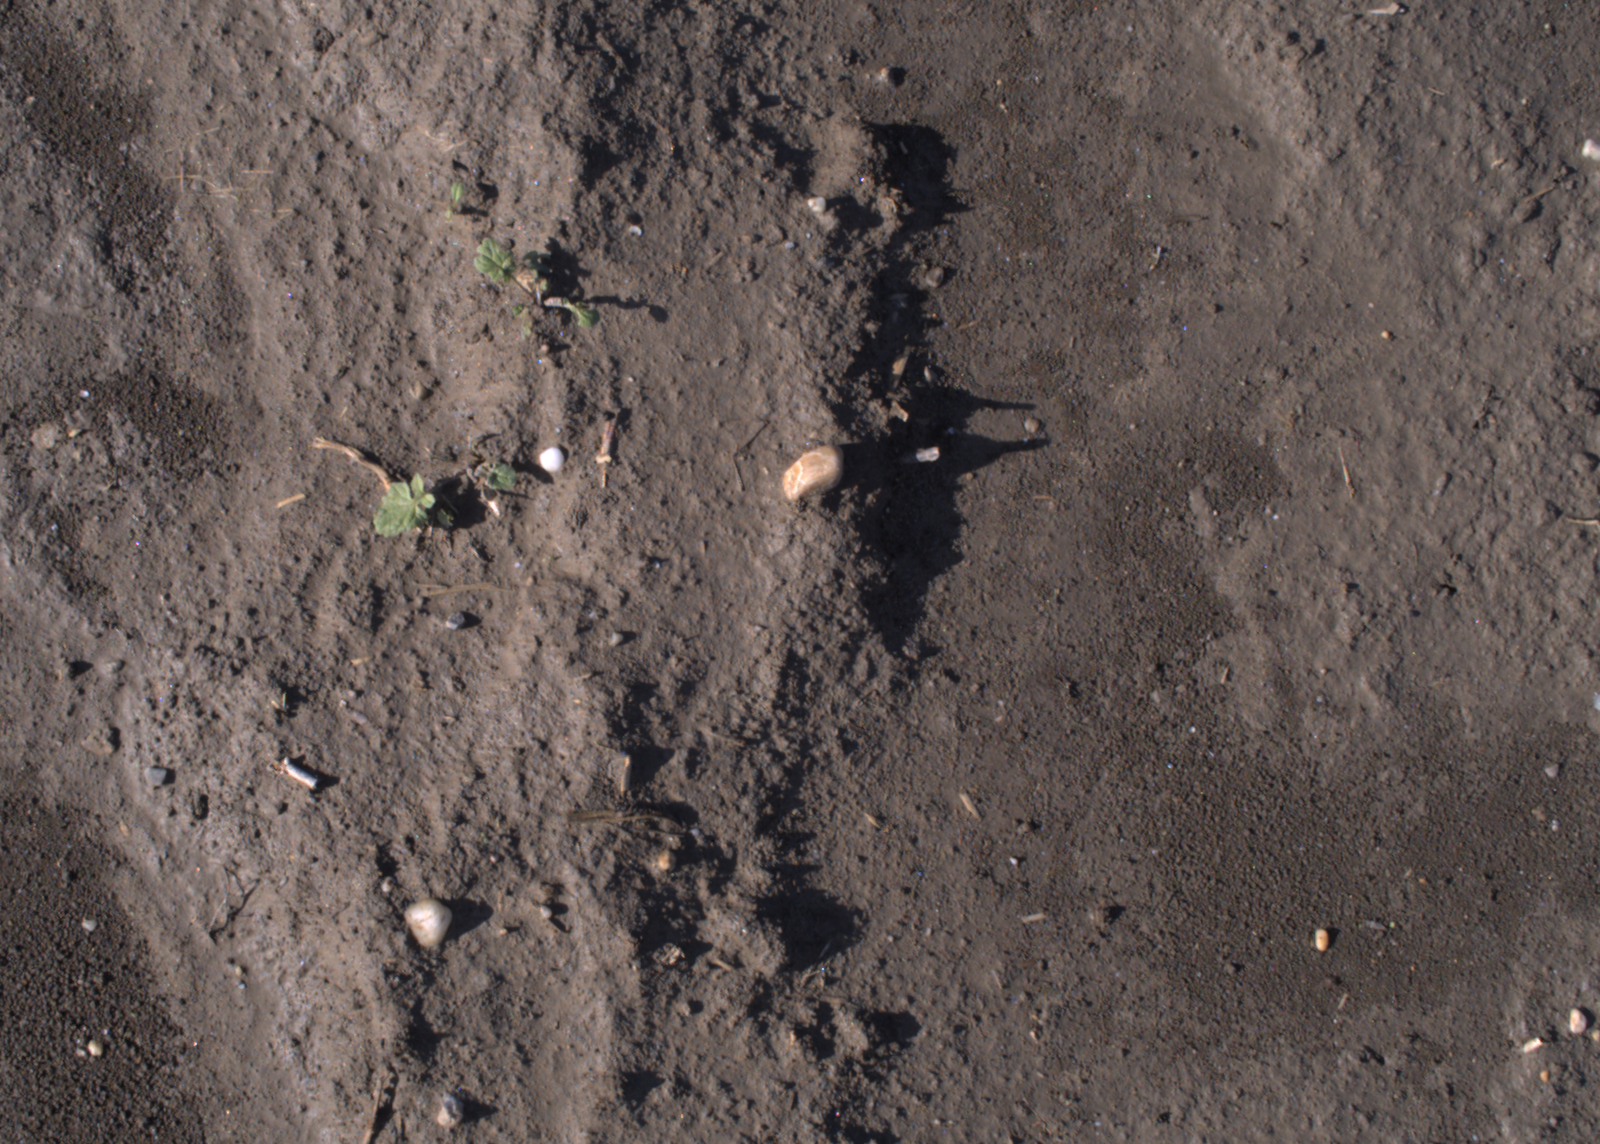
Capture date: 02.09.2020 09:11:11
Weather: sunny
Wind: medium
Seeding date: 21.07.2020
Plant canopy height (mm): 910